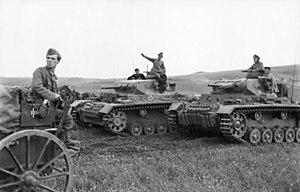
L'invasion de la Yougoslavie par les forces de l'Axe, dite également Guerre d'avril, a eu lieu en avril 1941 pendant la Seconde Guerre mondiale ; elle fut suivie par une guerre de libération qui dura jusqu'en 1945 et s'acheva par la victoire des résistants communistes dirigés par Tito.